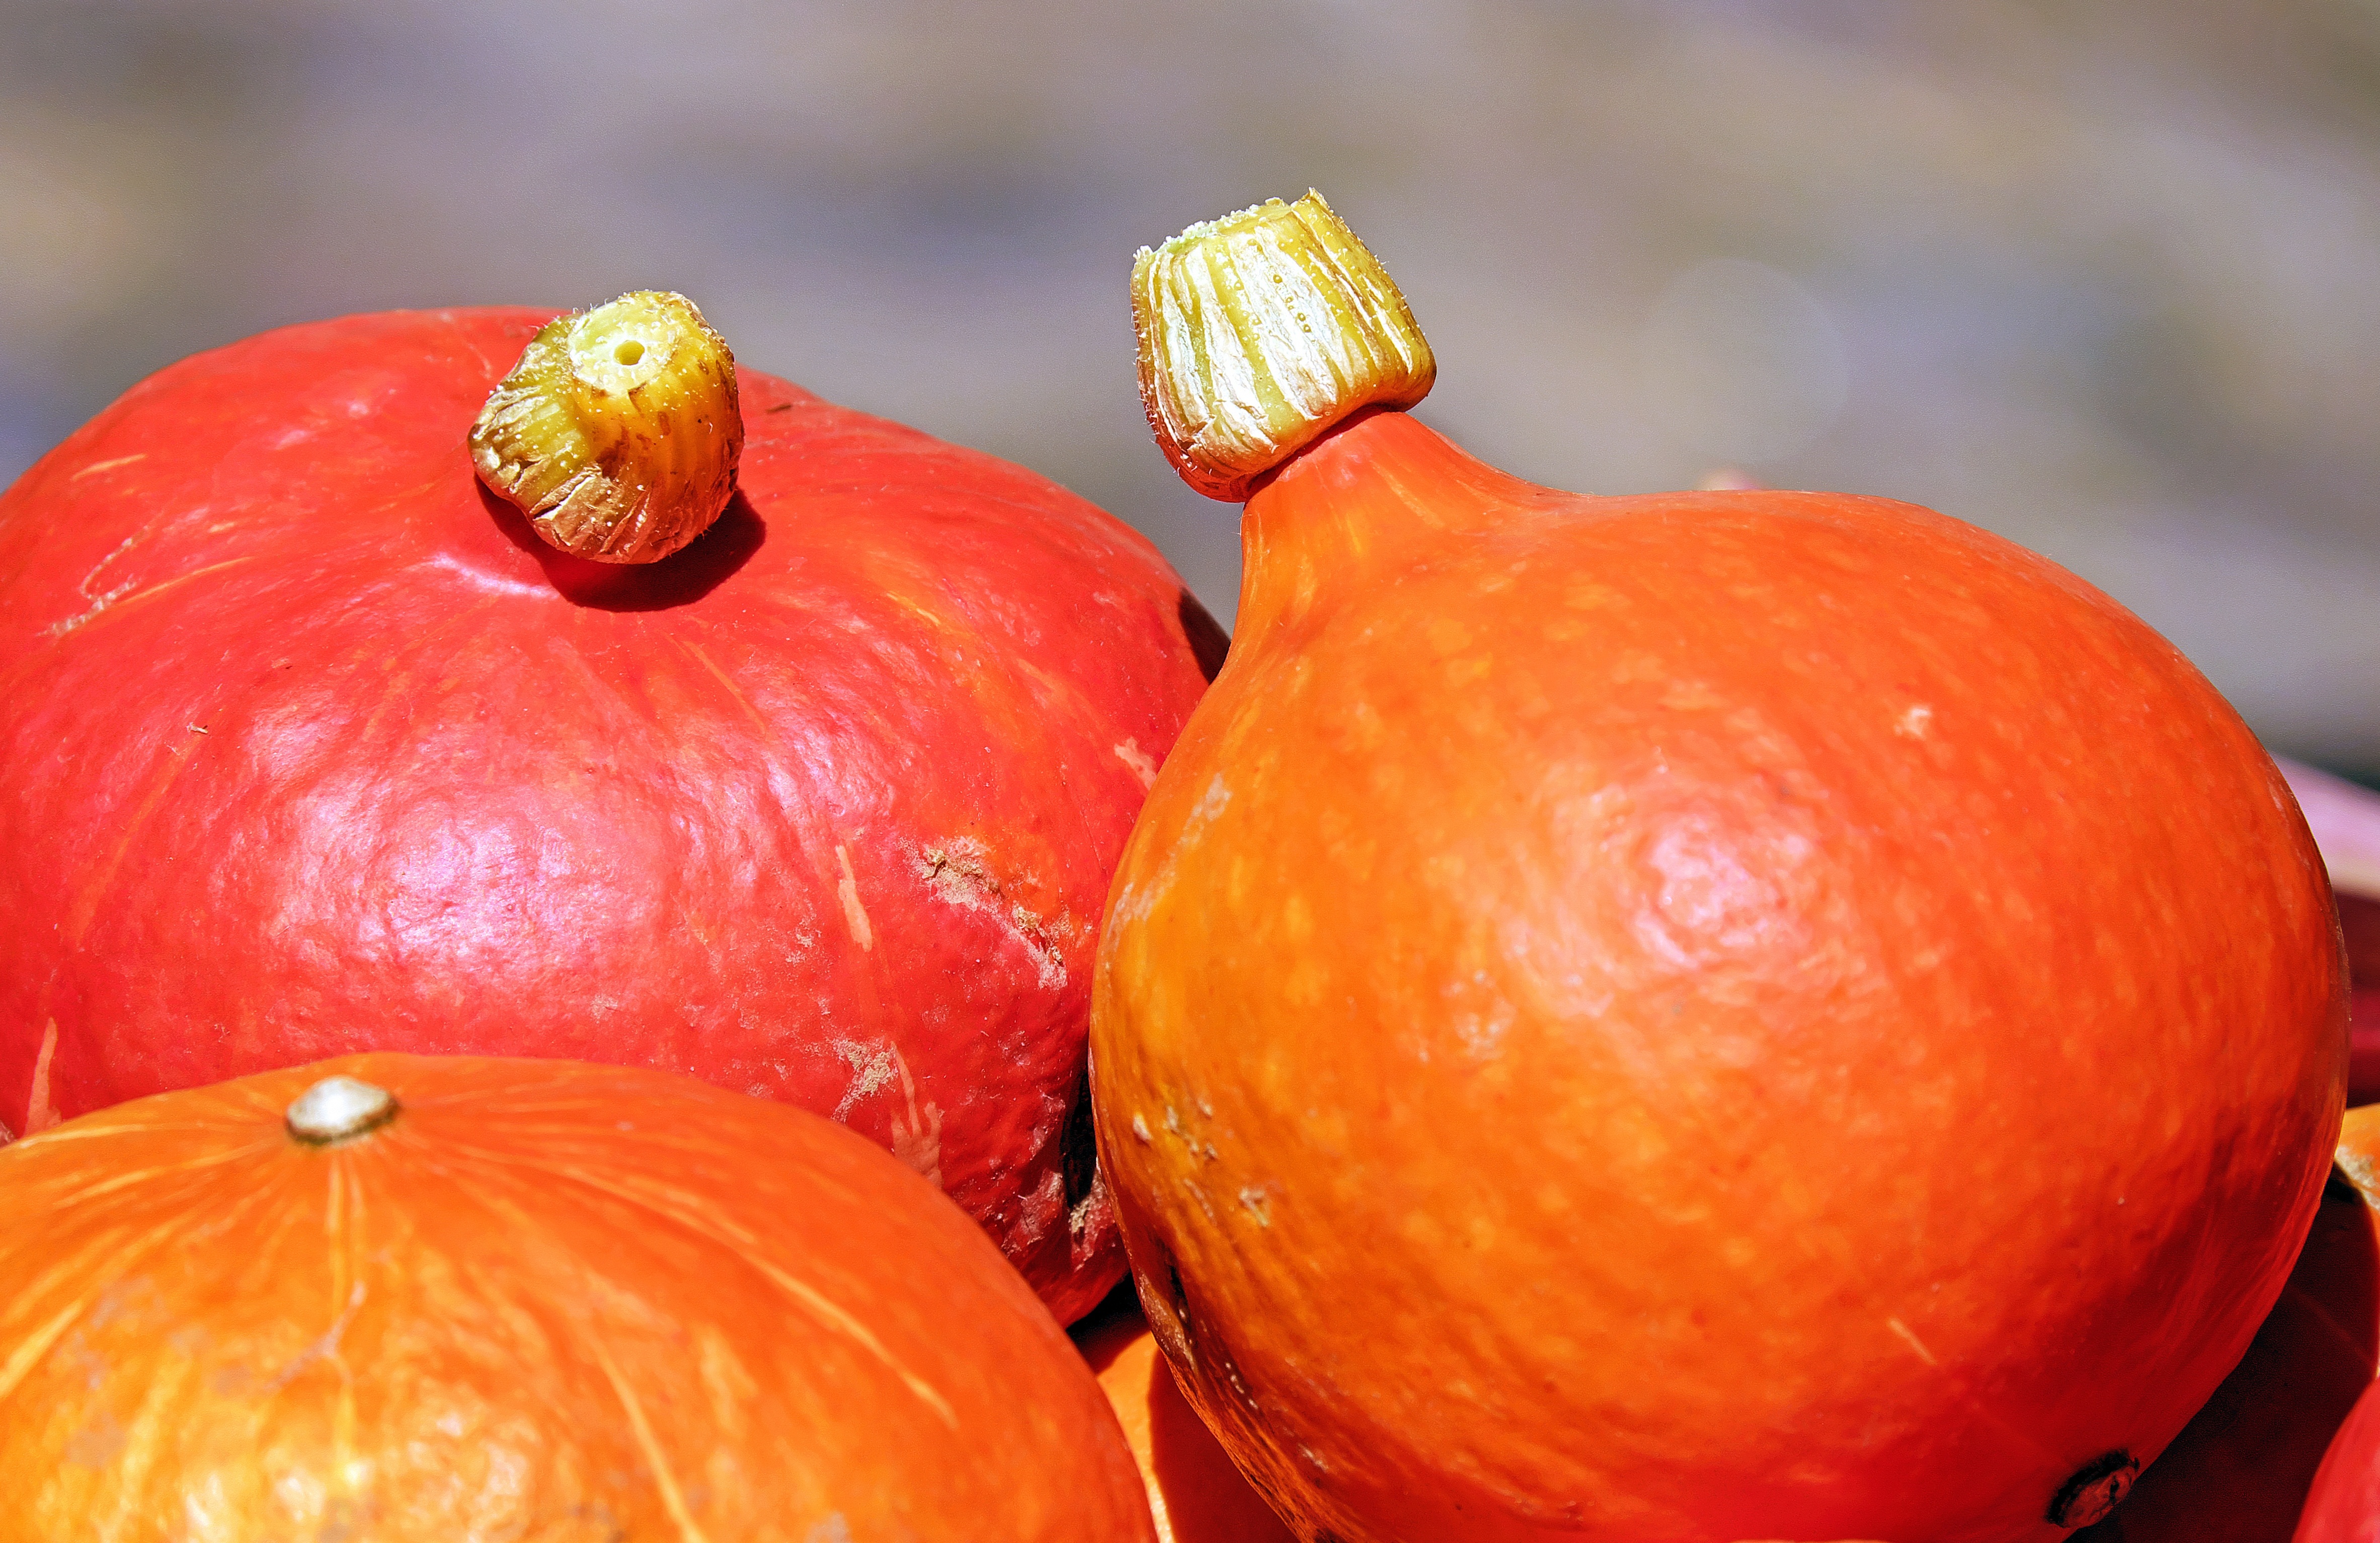
plant, fruit, orange, food, produce, vegetable, pumpkin, healthy, calabaza, cucurbita, flowering plant, hokkaidok rbis, winter squash, land plant